CFR Cluj

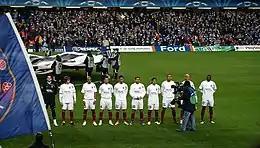
CFR Cluj's players lining up at Stamford Bridge before a duel with Chelsea, December 2008.

The team's new coach, Romanian Ioan Andone, formerly of Omonia Nicosia and Dinamo București, started the 2007–08 season well, with CFR Cluj leading the league by eight points halfway through the season and remaining undefeated. Their form was not as good in the second half of the season, and they were overtaken by Steaua București with two games remaining. Even though Steaua crushed Gloria Buzau 5–0 in the last matchday, it was not enough to bring the title to Ghencea, since CFR won the derby against Universitatea Cluj and won the title, becoming the first team outside Bucharest to win the title in nearly two decades. Three days later, CFR Cluj completed a league and cup double, beating Unirea Urziceni in the Romanian Cup final.